Sunbury Court

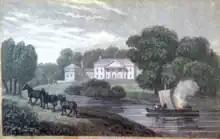
Sunbury Court c. 1750

The grounds used to be part of a larger estate that contained the Royal Manor of Kempton, a mansion frequented by Henry III, Edward I, and Edward II in the 13th and 14th centuries. But the Royal Manon of Kempton was destroyed in 1374.